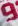
Number: 9